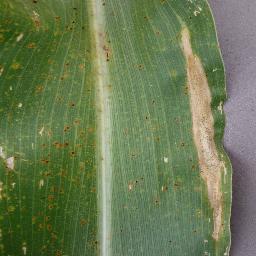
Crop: corn
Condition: (maize)_northern_blight